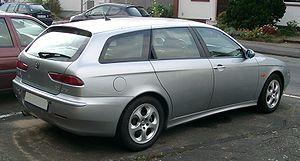
L'Alfa Romeo 156 est une automobile produite par le constructeur Alfa Romeo de 1997 à 2007. Élue voiture de l'année 1998, elle symbolise à cette époque le renouveau de la marque, après quelques années de morosité. Elle a été dessinée par le designer italien Walter da Silva, qui travaille aujourd'hui chez Audi après être passé par Seat.